Describe the emotion expressed in this image:  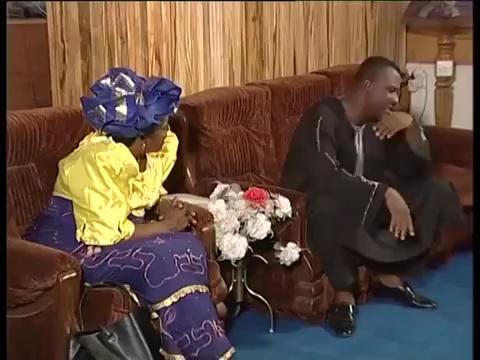
This person displays Pain, valence and arousal with low intensity.